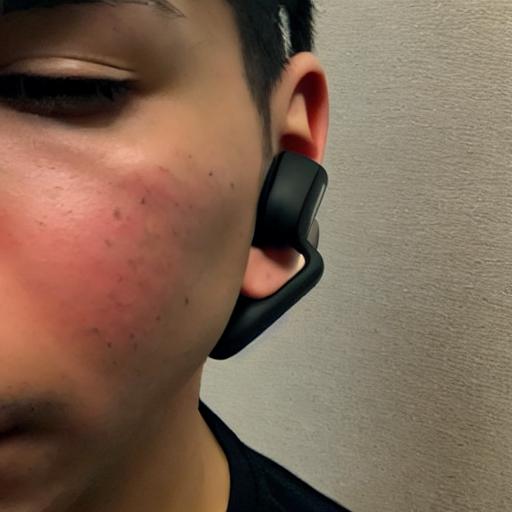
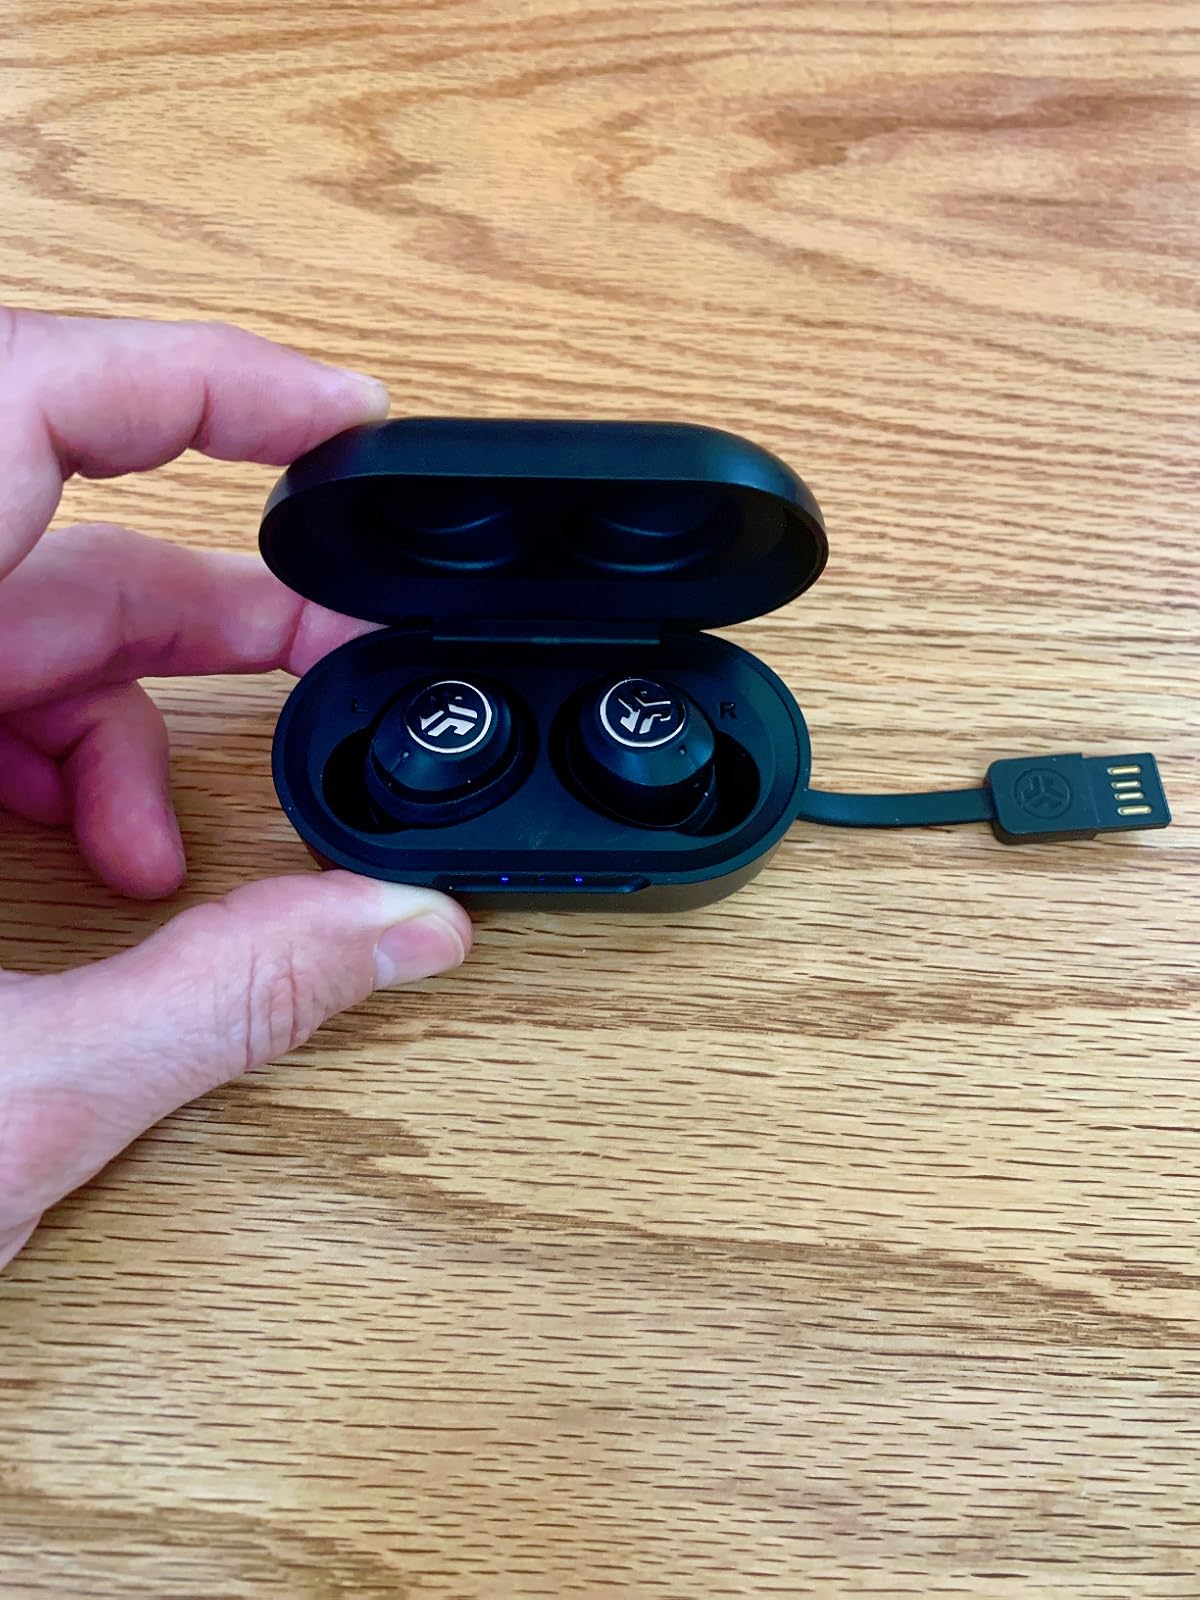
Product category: earbuds
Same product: no